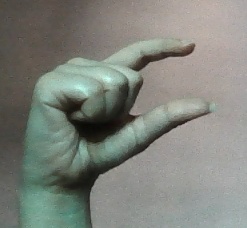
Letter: dal